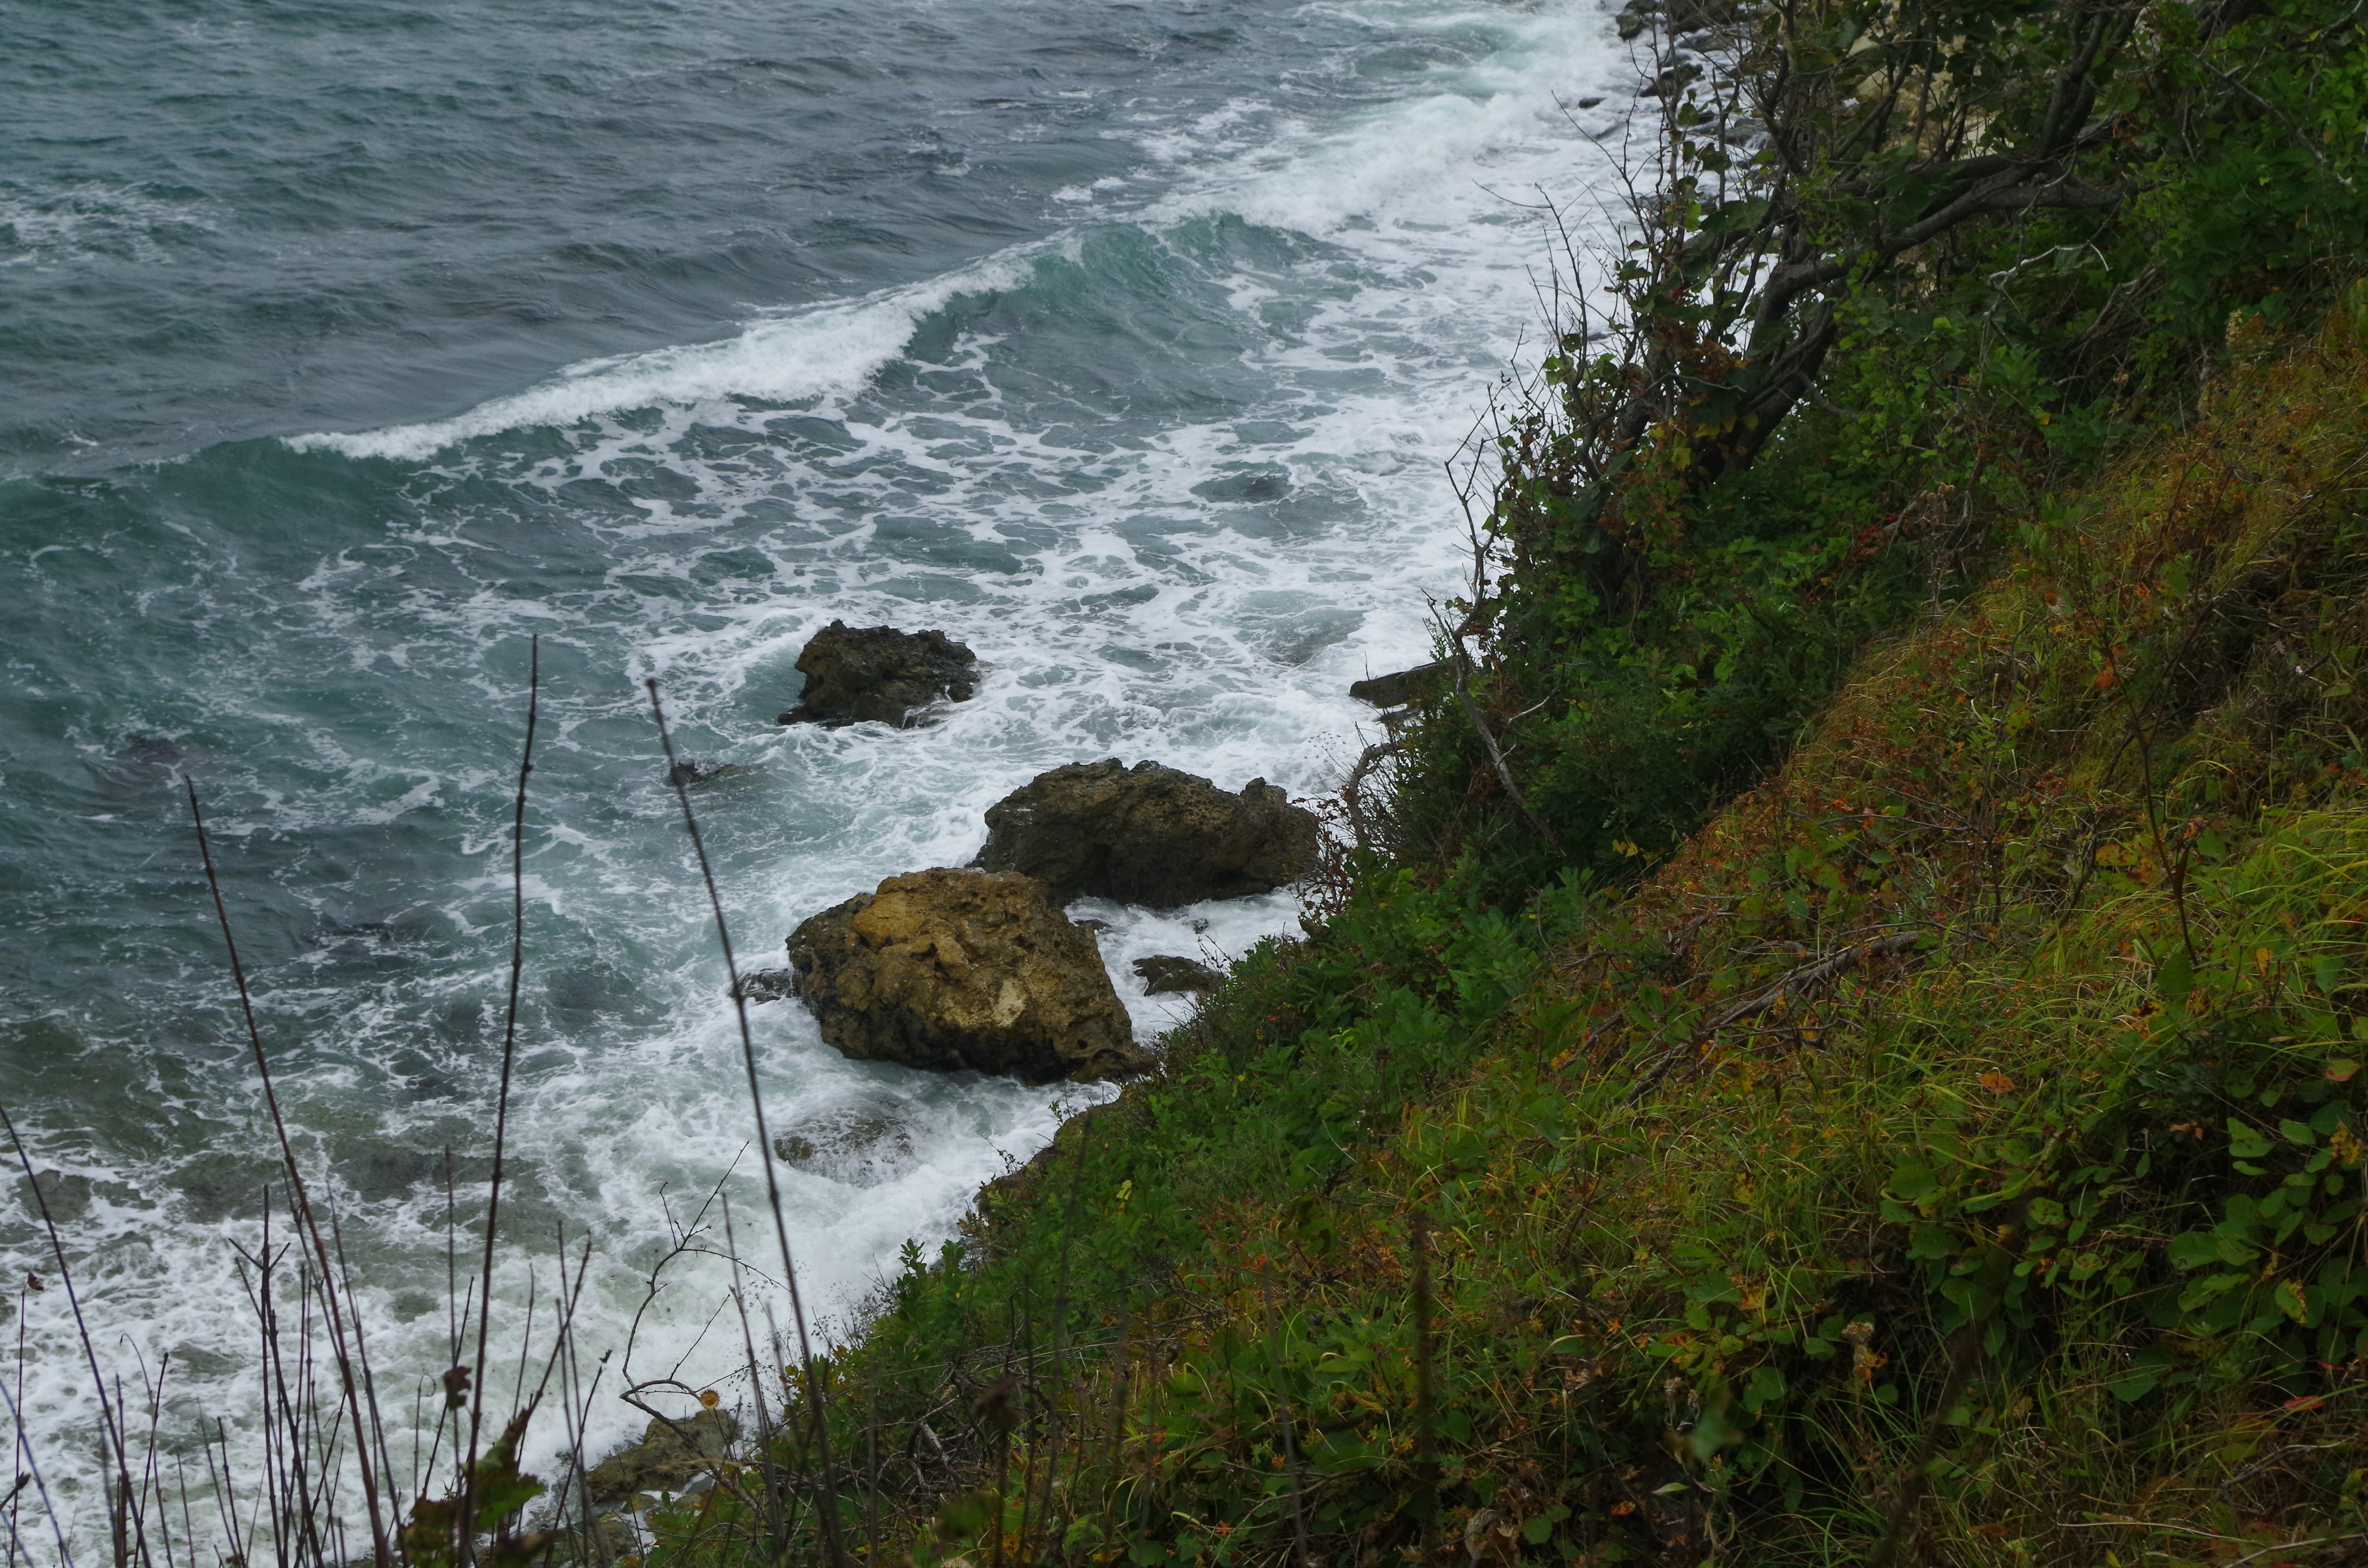
landscape, sea, coast, water, nature, rock, ocean, mountain, shore, wave, river, cliff, stream, rapid, terrain, body of water, waves, water feature, high bank